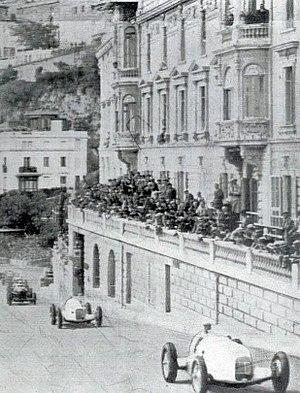
Grand Prix de Monaco 1935, Fagioli dans la côte de La Condamine, devant son coéquipier Caracciola.
Le Grand Prix automobile de Monaco 1935 est un Grand Prix qui s'est tenu sur le circuit de Monaco le 22 avril 1935.